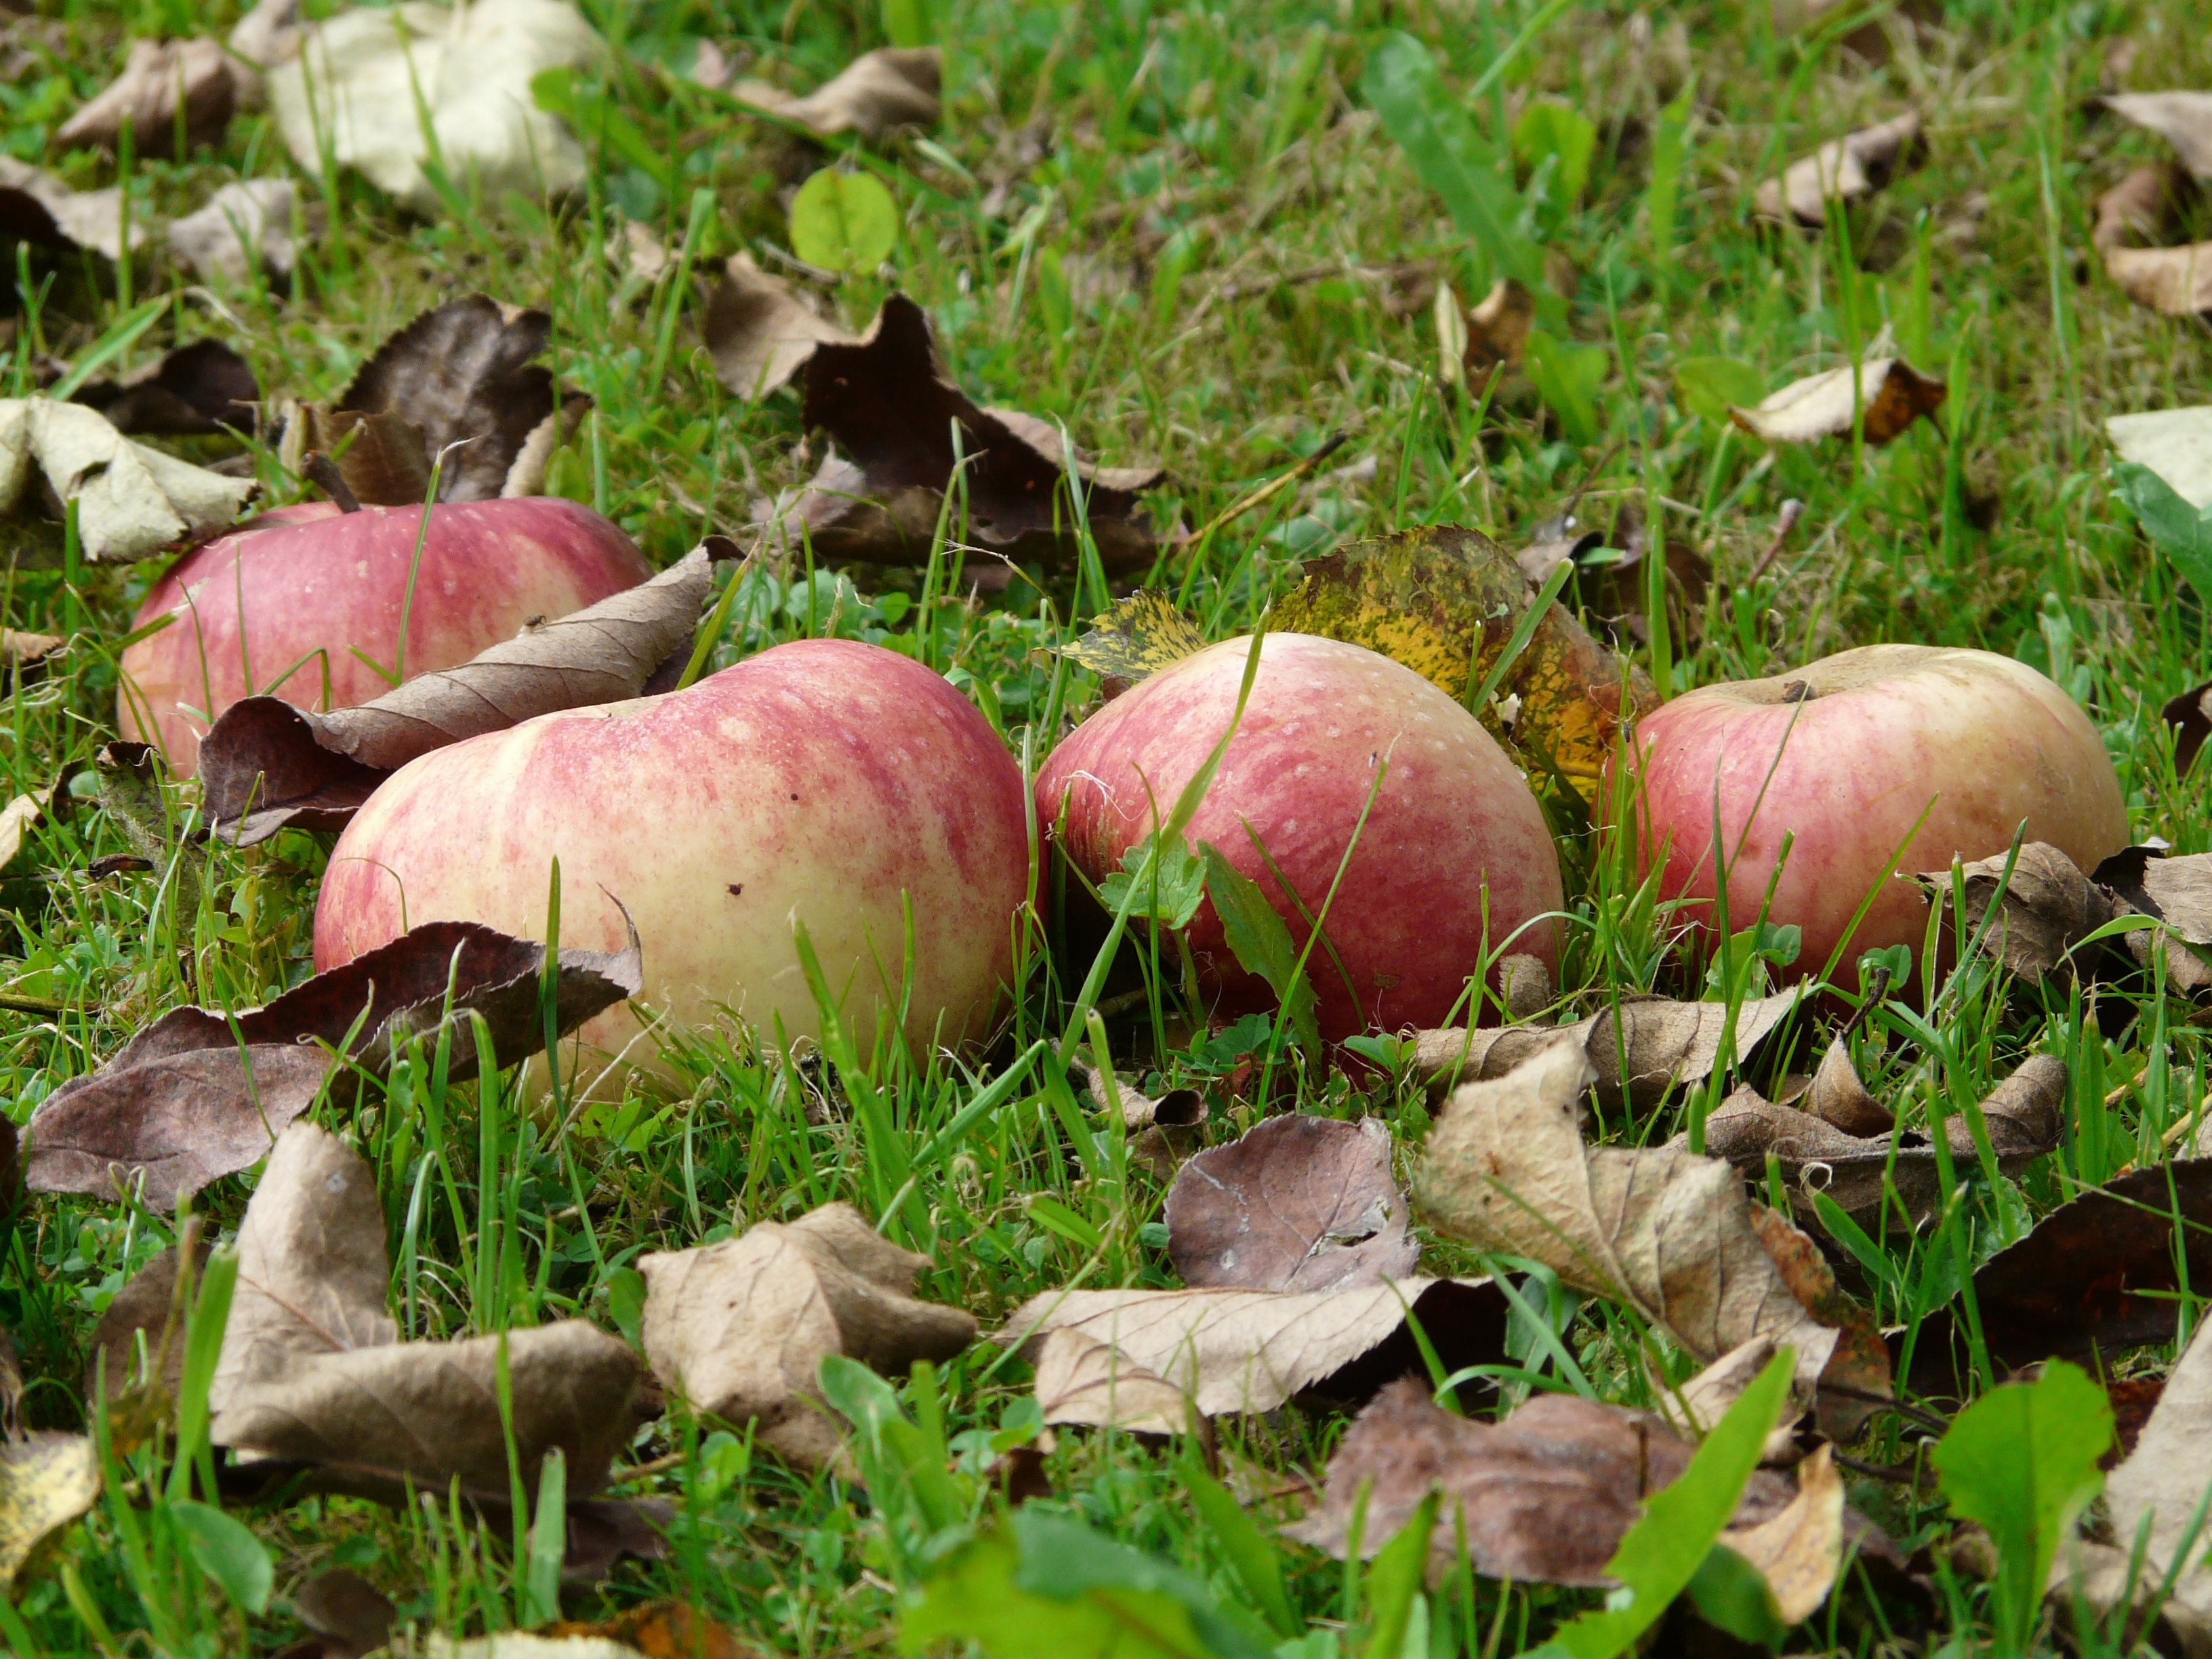
apple, forest, meadow, fruit, flower, orchard, ripe, food, red, harvest, produce, autumn, soil, botany, mushroom, garden, healthy, flora, delicious, windfall, fungus, woodland, bolete, pick, vitamins, agaricus, nutrients, agaricomycetes, agaricaceae, penny bun